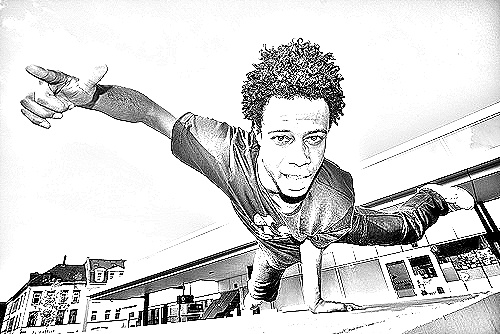
Portrait style: Sketch Portrait